LAPA Flight 3142

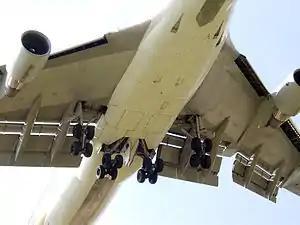
The flaps on this Boeing 747 are the surfaces that extend behind the wings, thus permitting the airplane to maintain sufficient lift to fly at lower speeds, during takeoff, initial ascent, approach, and landing.

The investigation concluded that the engines almost certainly functioned until the final impact though their behaviour at that particular moment could not be precisely determined. Nevertheless, from the reading of the FDR it was observed that both engines had equal thrust and were set to provide thrust for take-off before power was reduced and the thrust reversers were applied. In order to determine if there was a bird strike, the National Institute for the Investigation of Natural Sciences performed a study with negative results.